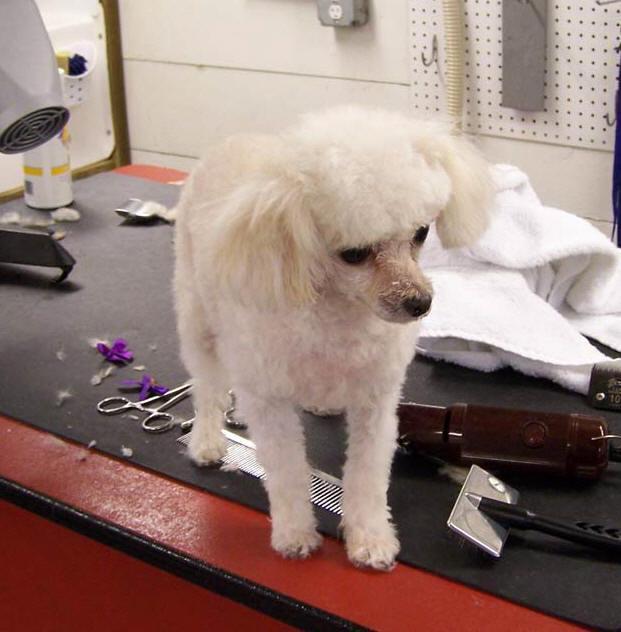
miniature_poodle